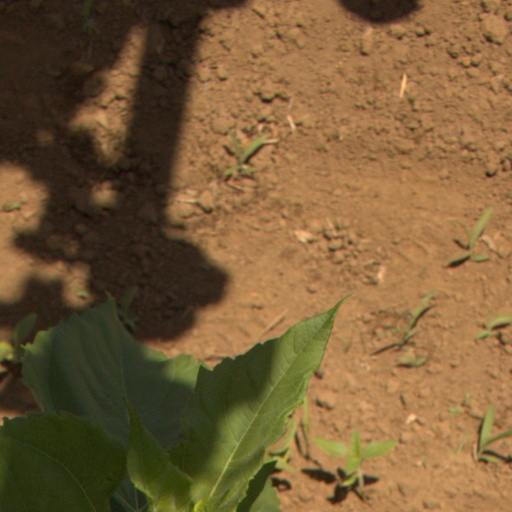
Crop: Jerusalem artichoke